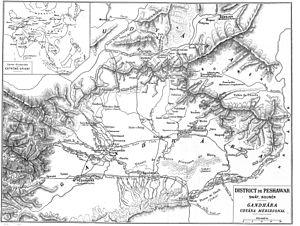
Carte tirée de Les Bas-Reliefs gréco-bouddhiques du Gandhara, vol. 1, Paris. 1905. thèse présentée à la faculté des lettres de l'Université de Paris
Le Gandhara est le nom antique d'une région située dans le nord-ouest de l'actuel Pakistan. Plus précisément, le bassin de Peshawar, avec une muraille verticale de montagnes sur trois côtés et la vallée de l'Indus sur le quatrième côté. Ses villes principales étaient Purushapura — l'actuelle Peshawar — à l'Ouest, Mardan, au centre, et, sur sa frontière Est, Taxila : trois centres commerciaux de premier plan entre la Chine, l'Inde et l'Occident au début de notre ère. Cette région essentielle au commerce était aussi un riche terroir : il fut occupé par de nombreux envahisseurs étrangers. Les cultures que ceux-ci apportaient se fondaient dans la culture locale composite et tolérante. Ce fut en particulier le cas dans les royaumes indo-grecs et dans l'empire kouchan. Puis le Gandhara traversa des moments plus confus, jusqu'à l’expansion de la religion musulmane avec les Saffarides. Peu après, le nom même de « Gandhara » s'appliqua à une autre région.